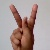
The image shows a hand gesture representing the letter 'K' in Indian Sign Language.